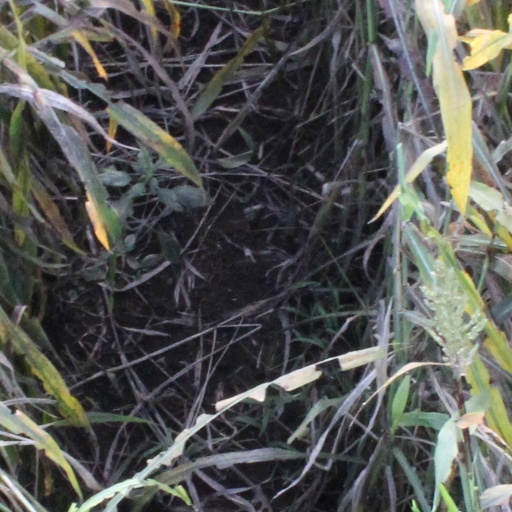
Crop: sorghum